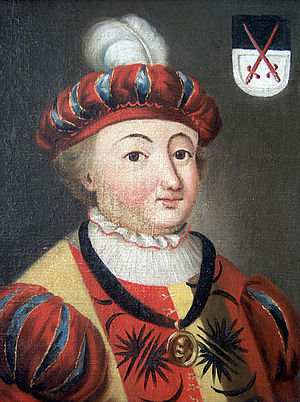
Ernst af Sachsen
Ernst af Sachsen var en kurfyrste i Sachsen. Han var søn af Frederik den Sagtmodige og gift 1460 med Elisabeth af Bayern.